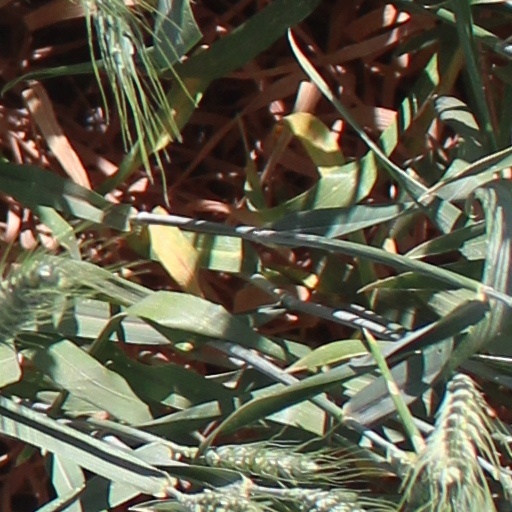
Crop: wheat